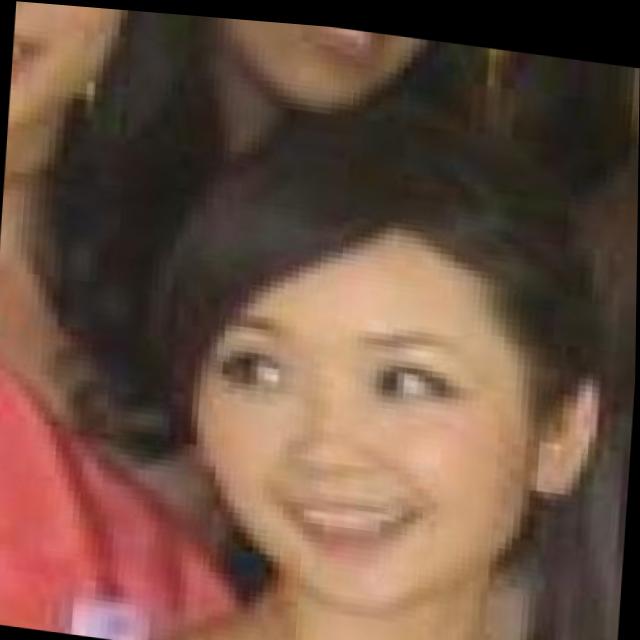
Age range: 21-44